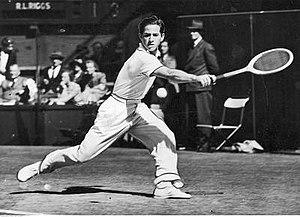
Résultats détaillés de l’édition 1939 du championnat de tennis de Wimbledon qui est disputée du 26 juin au 8 juillet 1939.
Robert Larimore « Bobby » Riggs, né le 25 février 1918 à Los Angeles et mort le 25 octobre 1995 à Laucadia, est un champion américain de tennis des années 1935-1940. Il a remporté trois titres du Grand Chelem en simple. Il est membre du International Tennis Hall of Fame depuis 1967.